New Siberian Islands

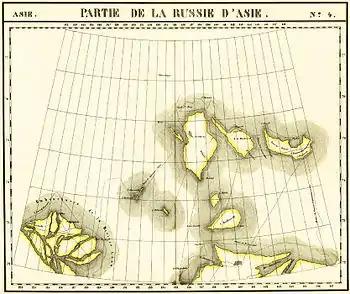
Map of the New Siberian Islands (Philippe Vandermaelen "Map of the Asian Russia", c. 1820). Bunge Land was not discovered yet so Faddeyevsky Island and Kotelny Island were considered separately.

The first news about the existence of the New Siberian Islands was brought by a Cossack, Yakov Permyakov, in the beginning of the 18th century. In 1712, a Cossack unit led by M. Vagin reached the Great Lyakhovsky Island.